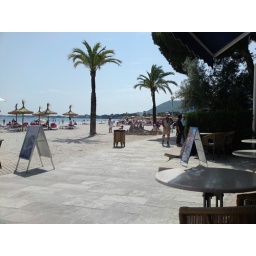
Fat lady in front of sand castle